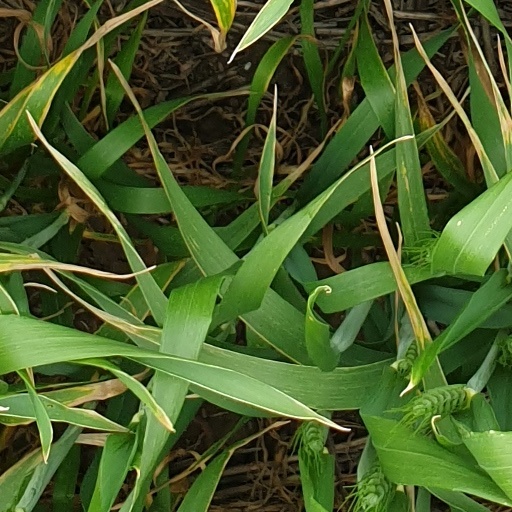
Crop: wheat